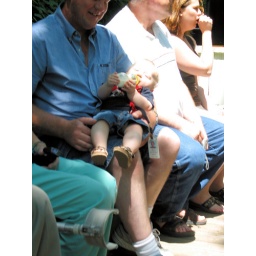
Riding in open train car